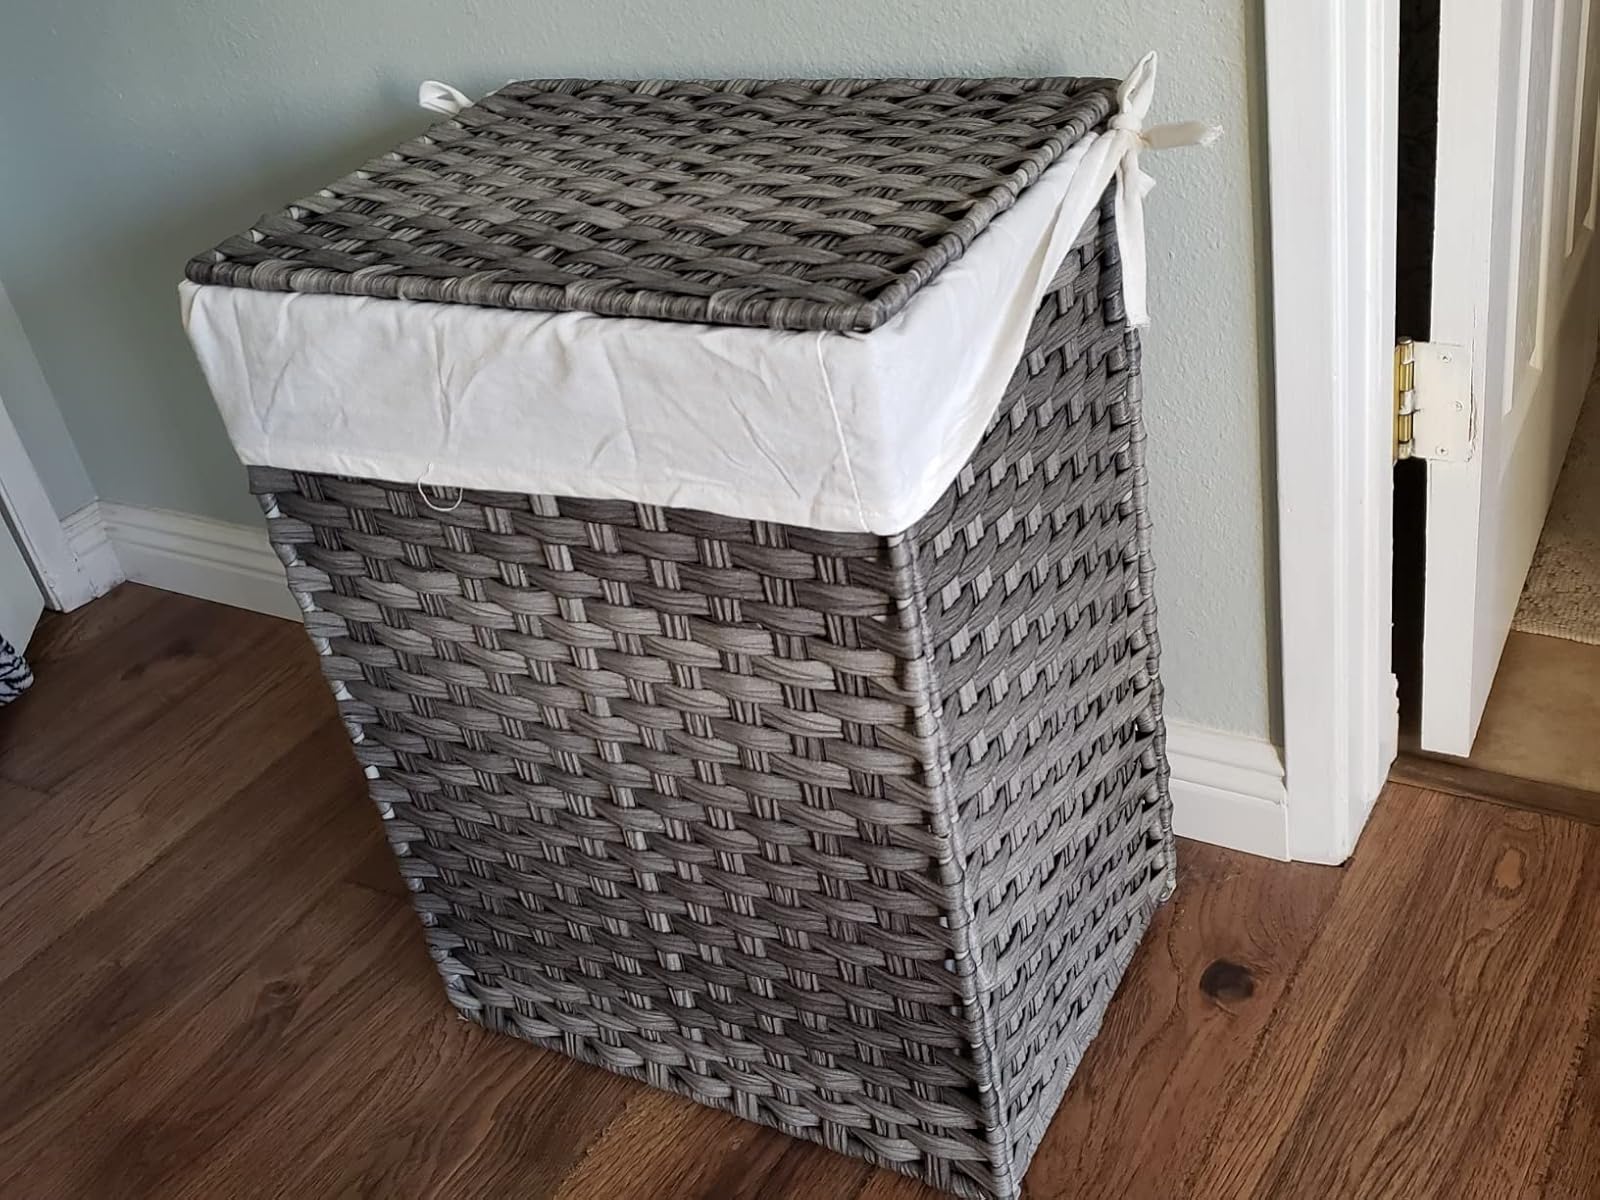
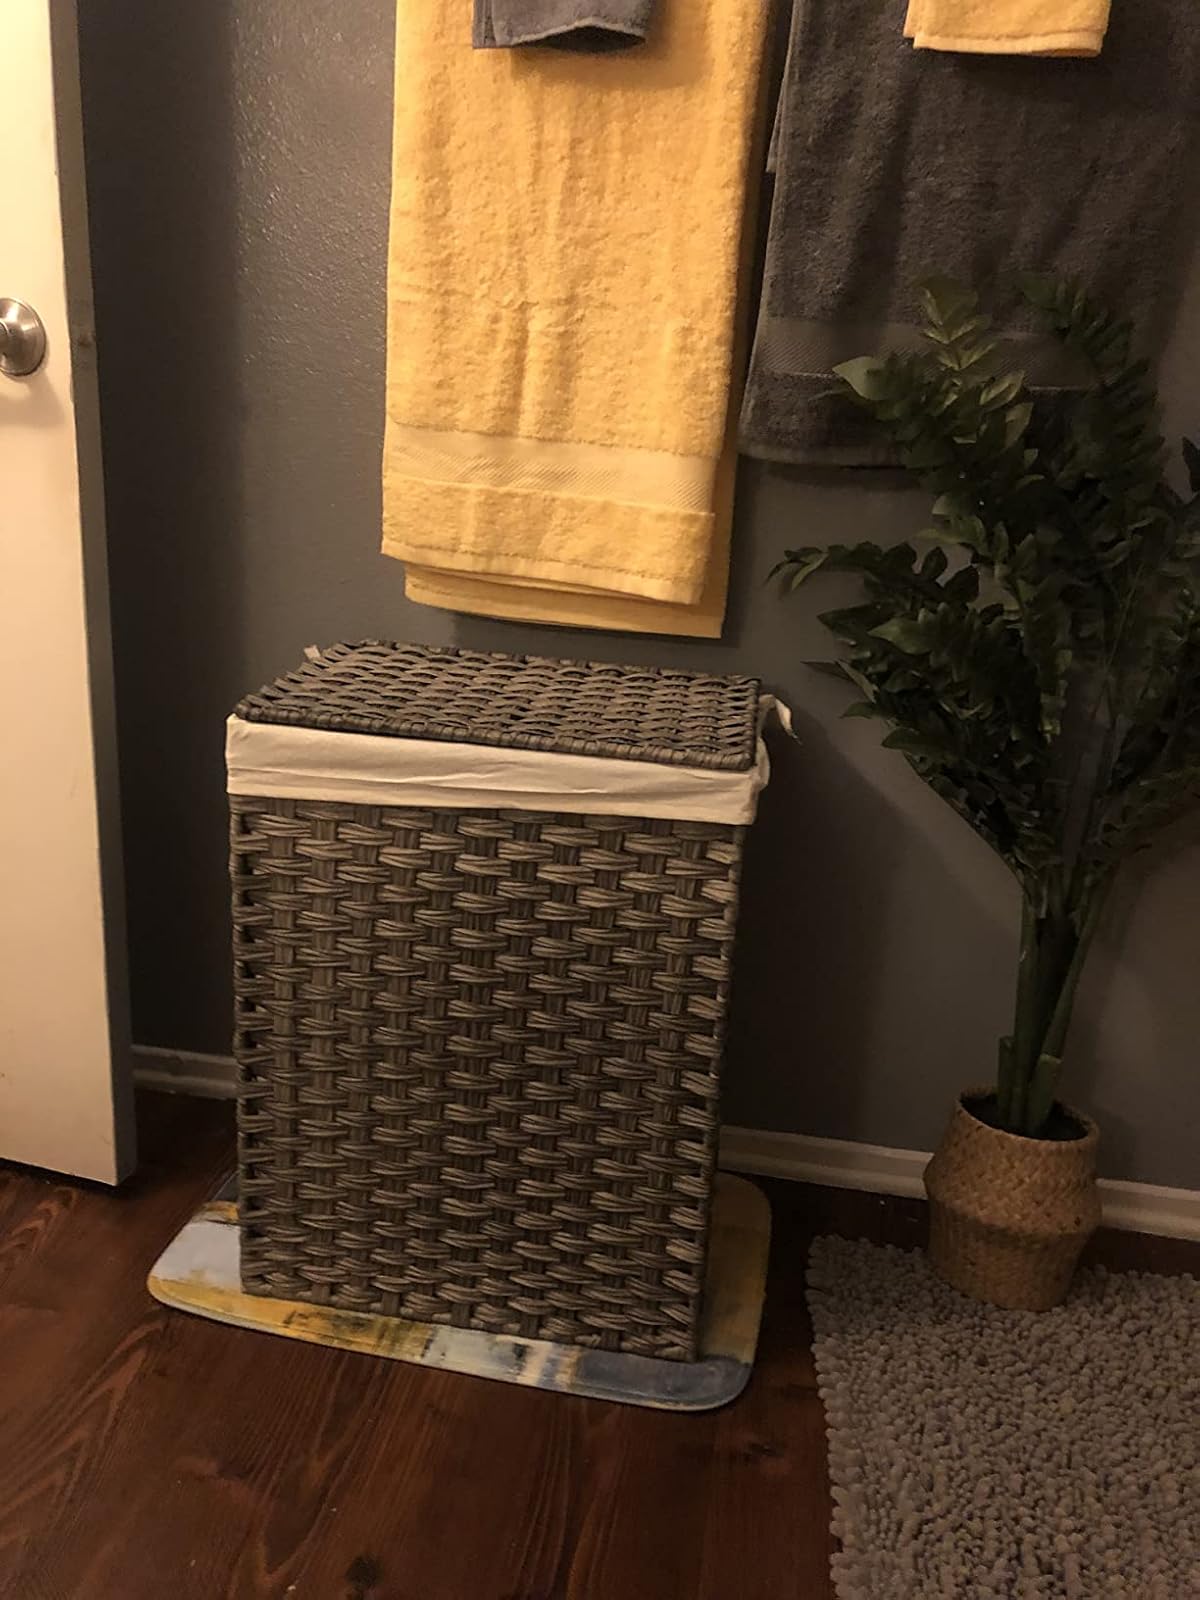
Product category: items_hamper
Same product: yes